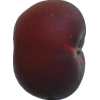
Label: nectarine_flat